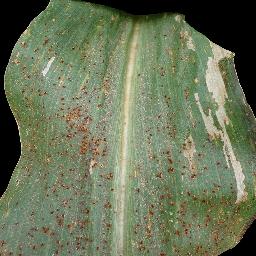
Label: Corn___Common_rust